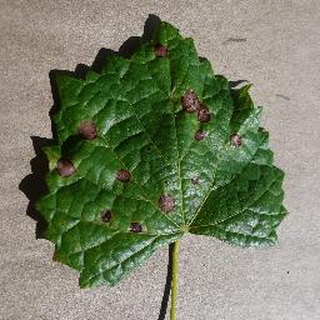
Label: grape_black_rot